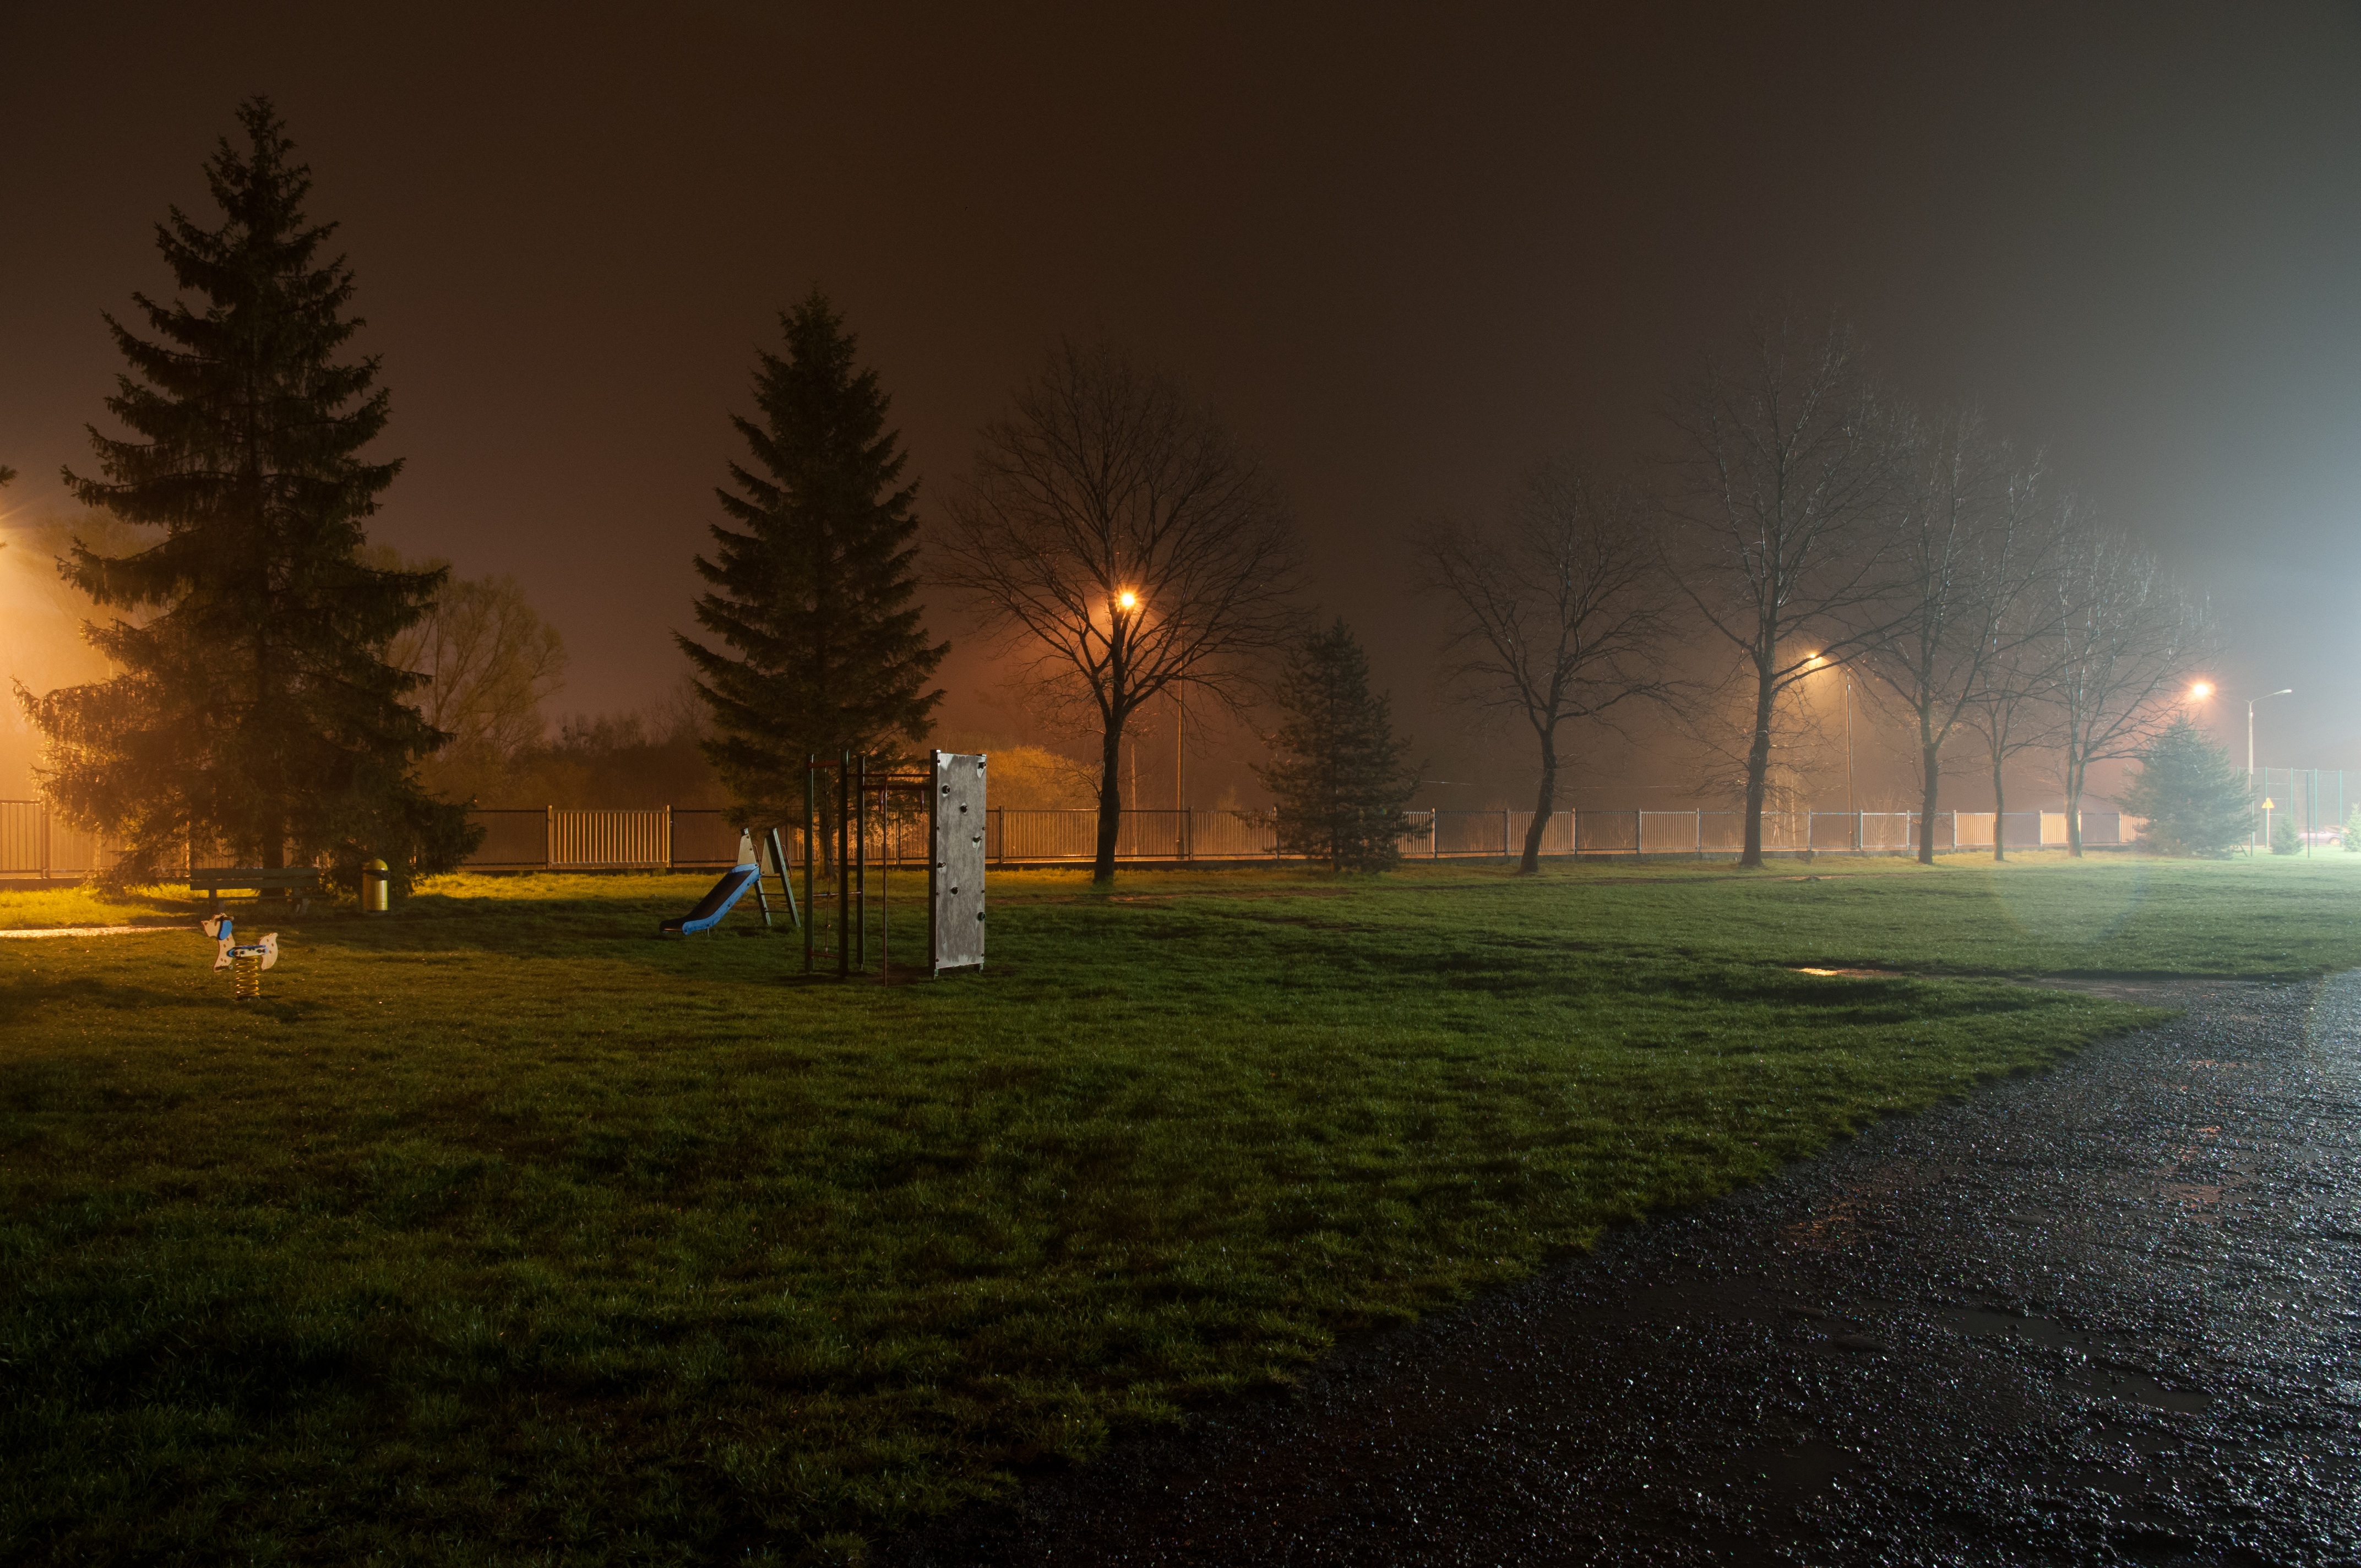
tree, light, fog, sunrise, sunset, night, sunlight, morning, dawn, atmosphere, dusk, evening, weather, darkness, street light, lighting, atmospheric phenomenon